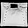
Label: Bag